Scouts' Day

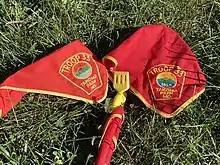
Neckerchiefs from Maryland

World Scout Scarf Day, August 1st, commemorates the first Scout Camp on Brownsea Island in 1907.